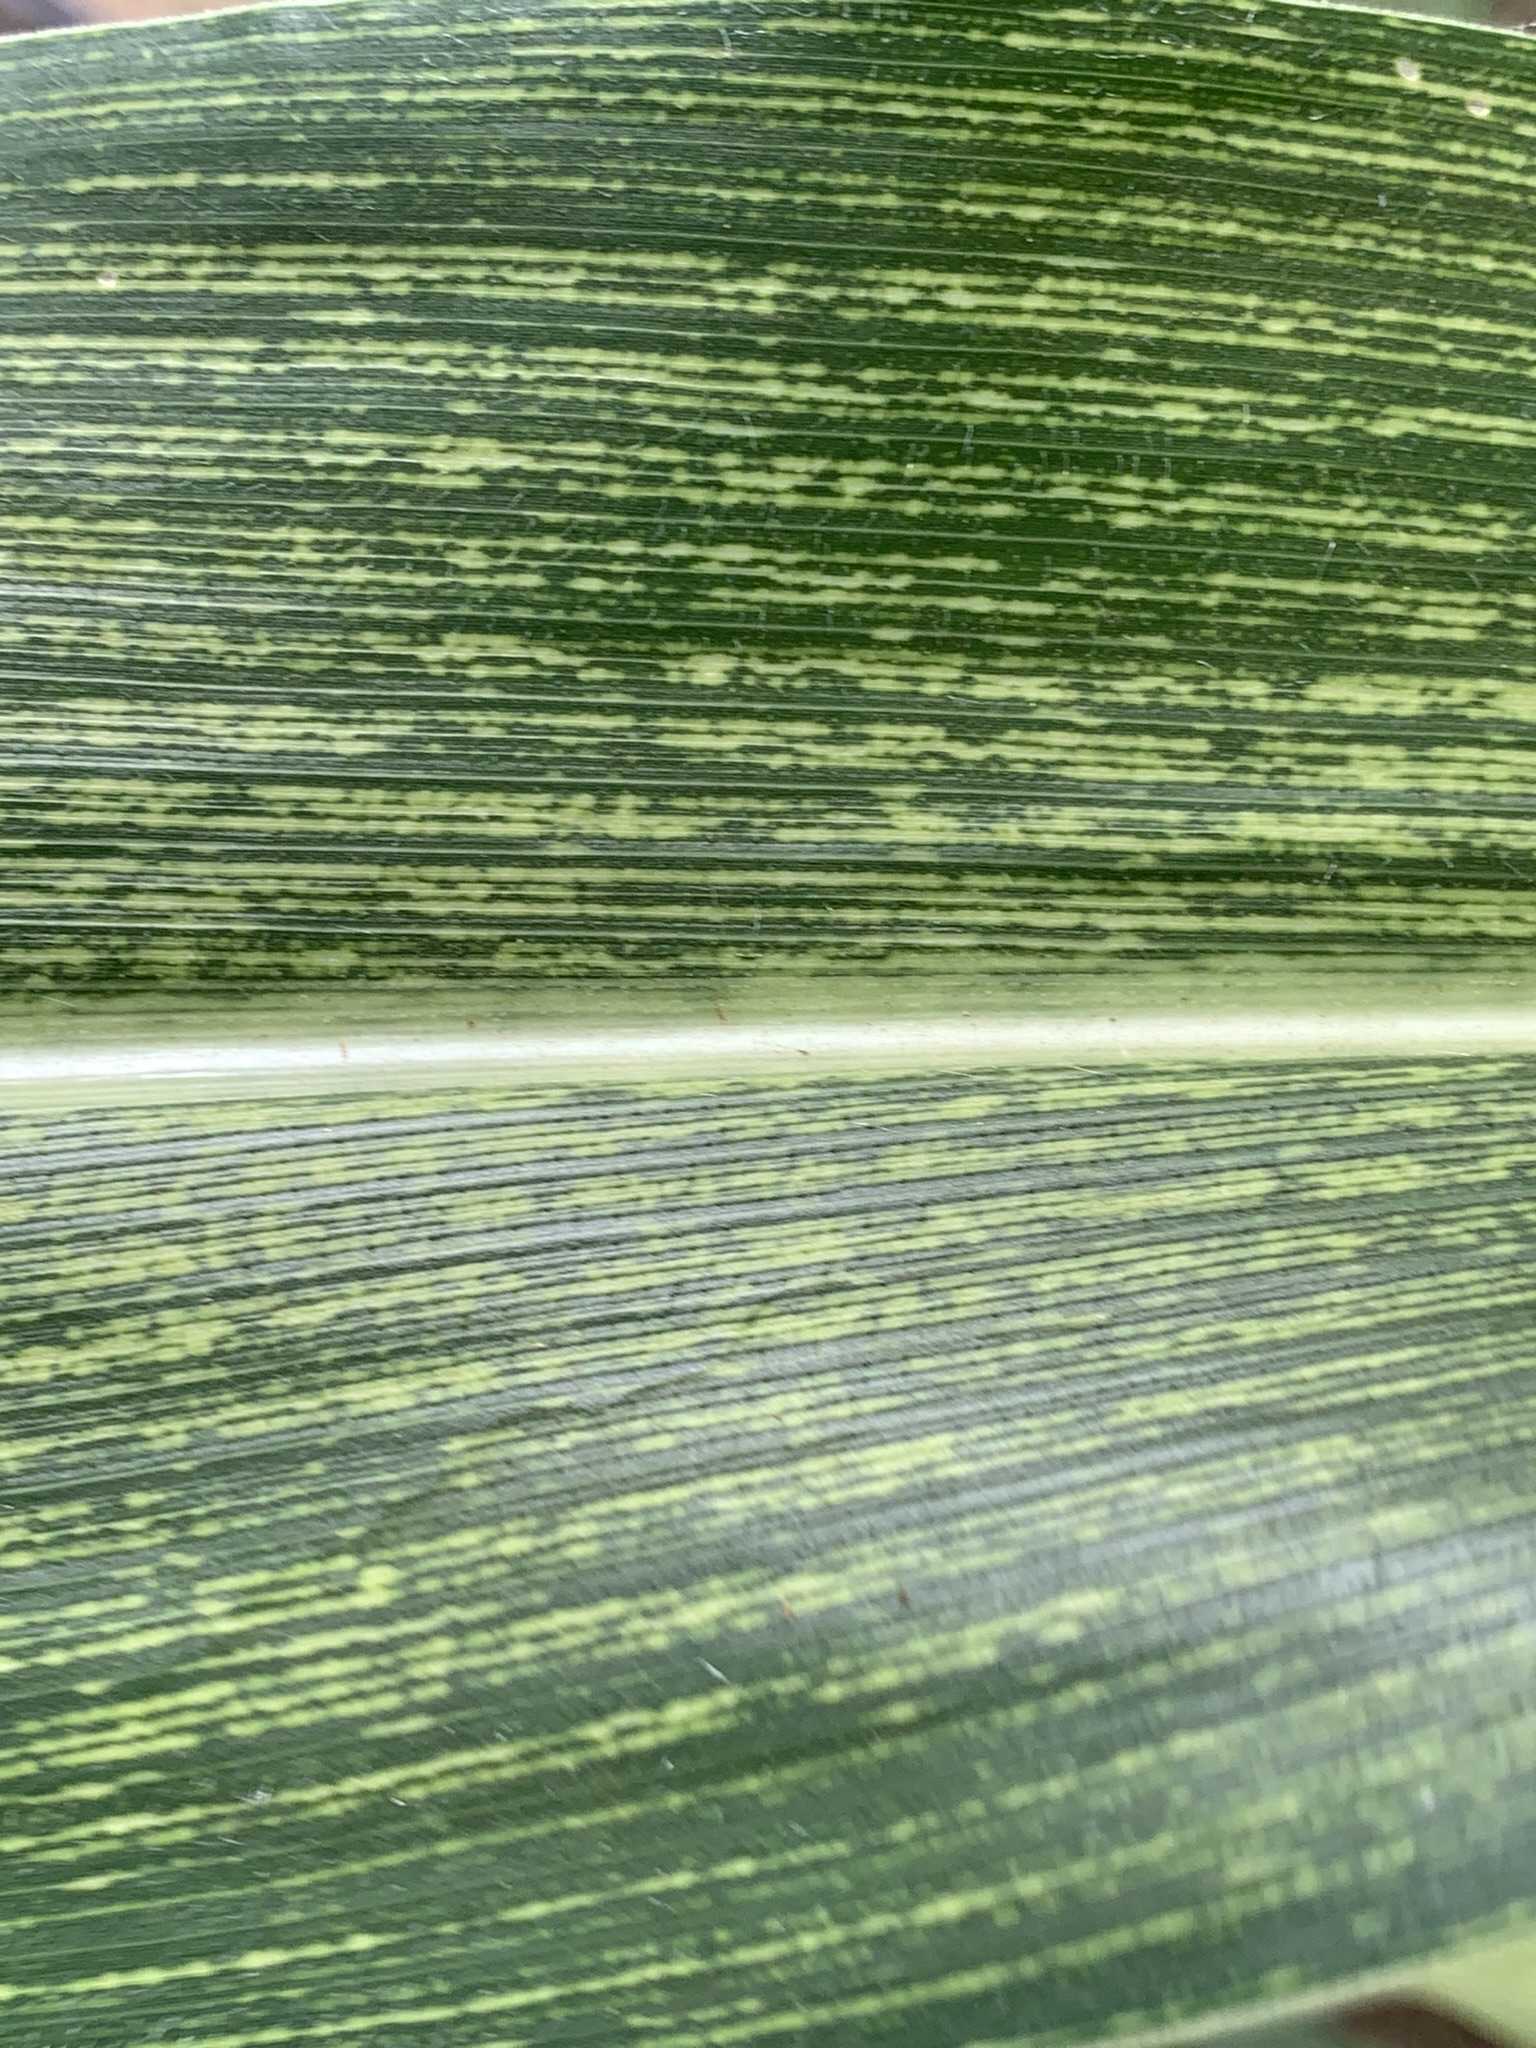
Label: MSV